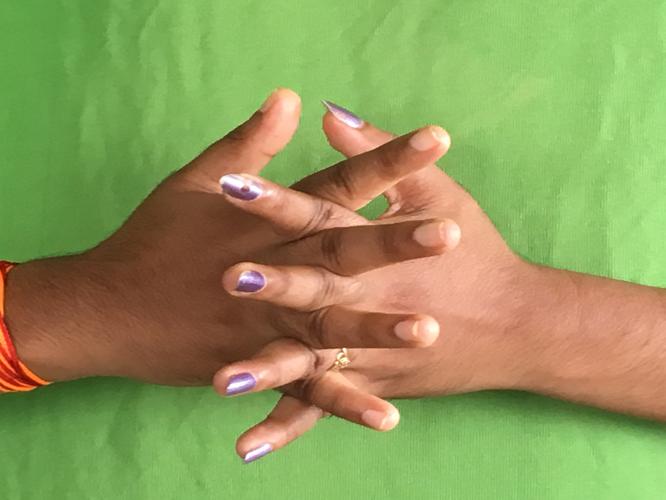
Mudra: Karkatta
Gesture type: double_hand